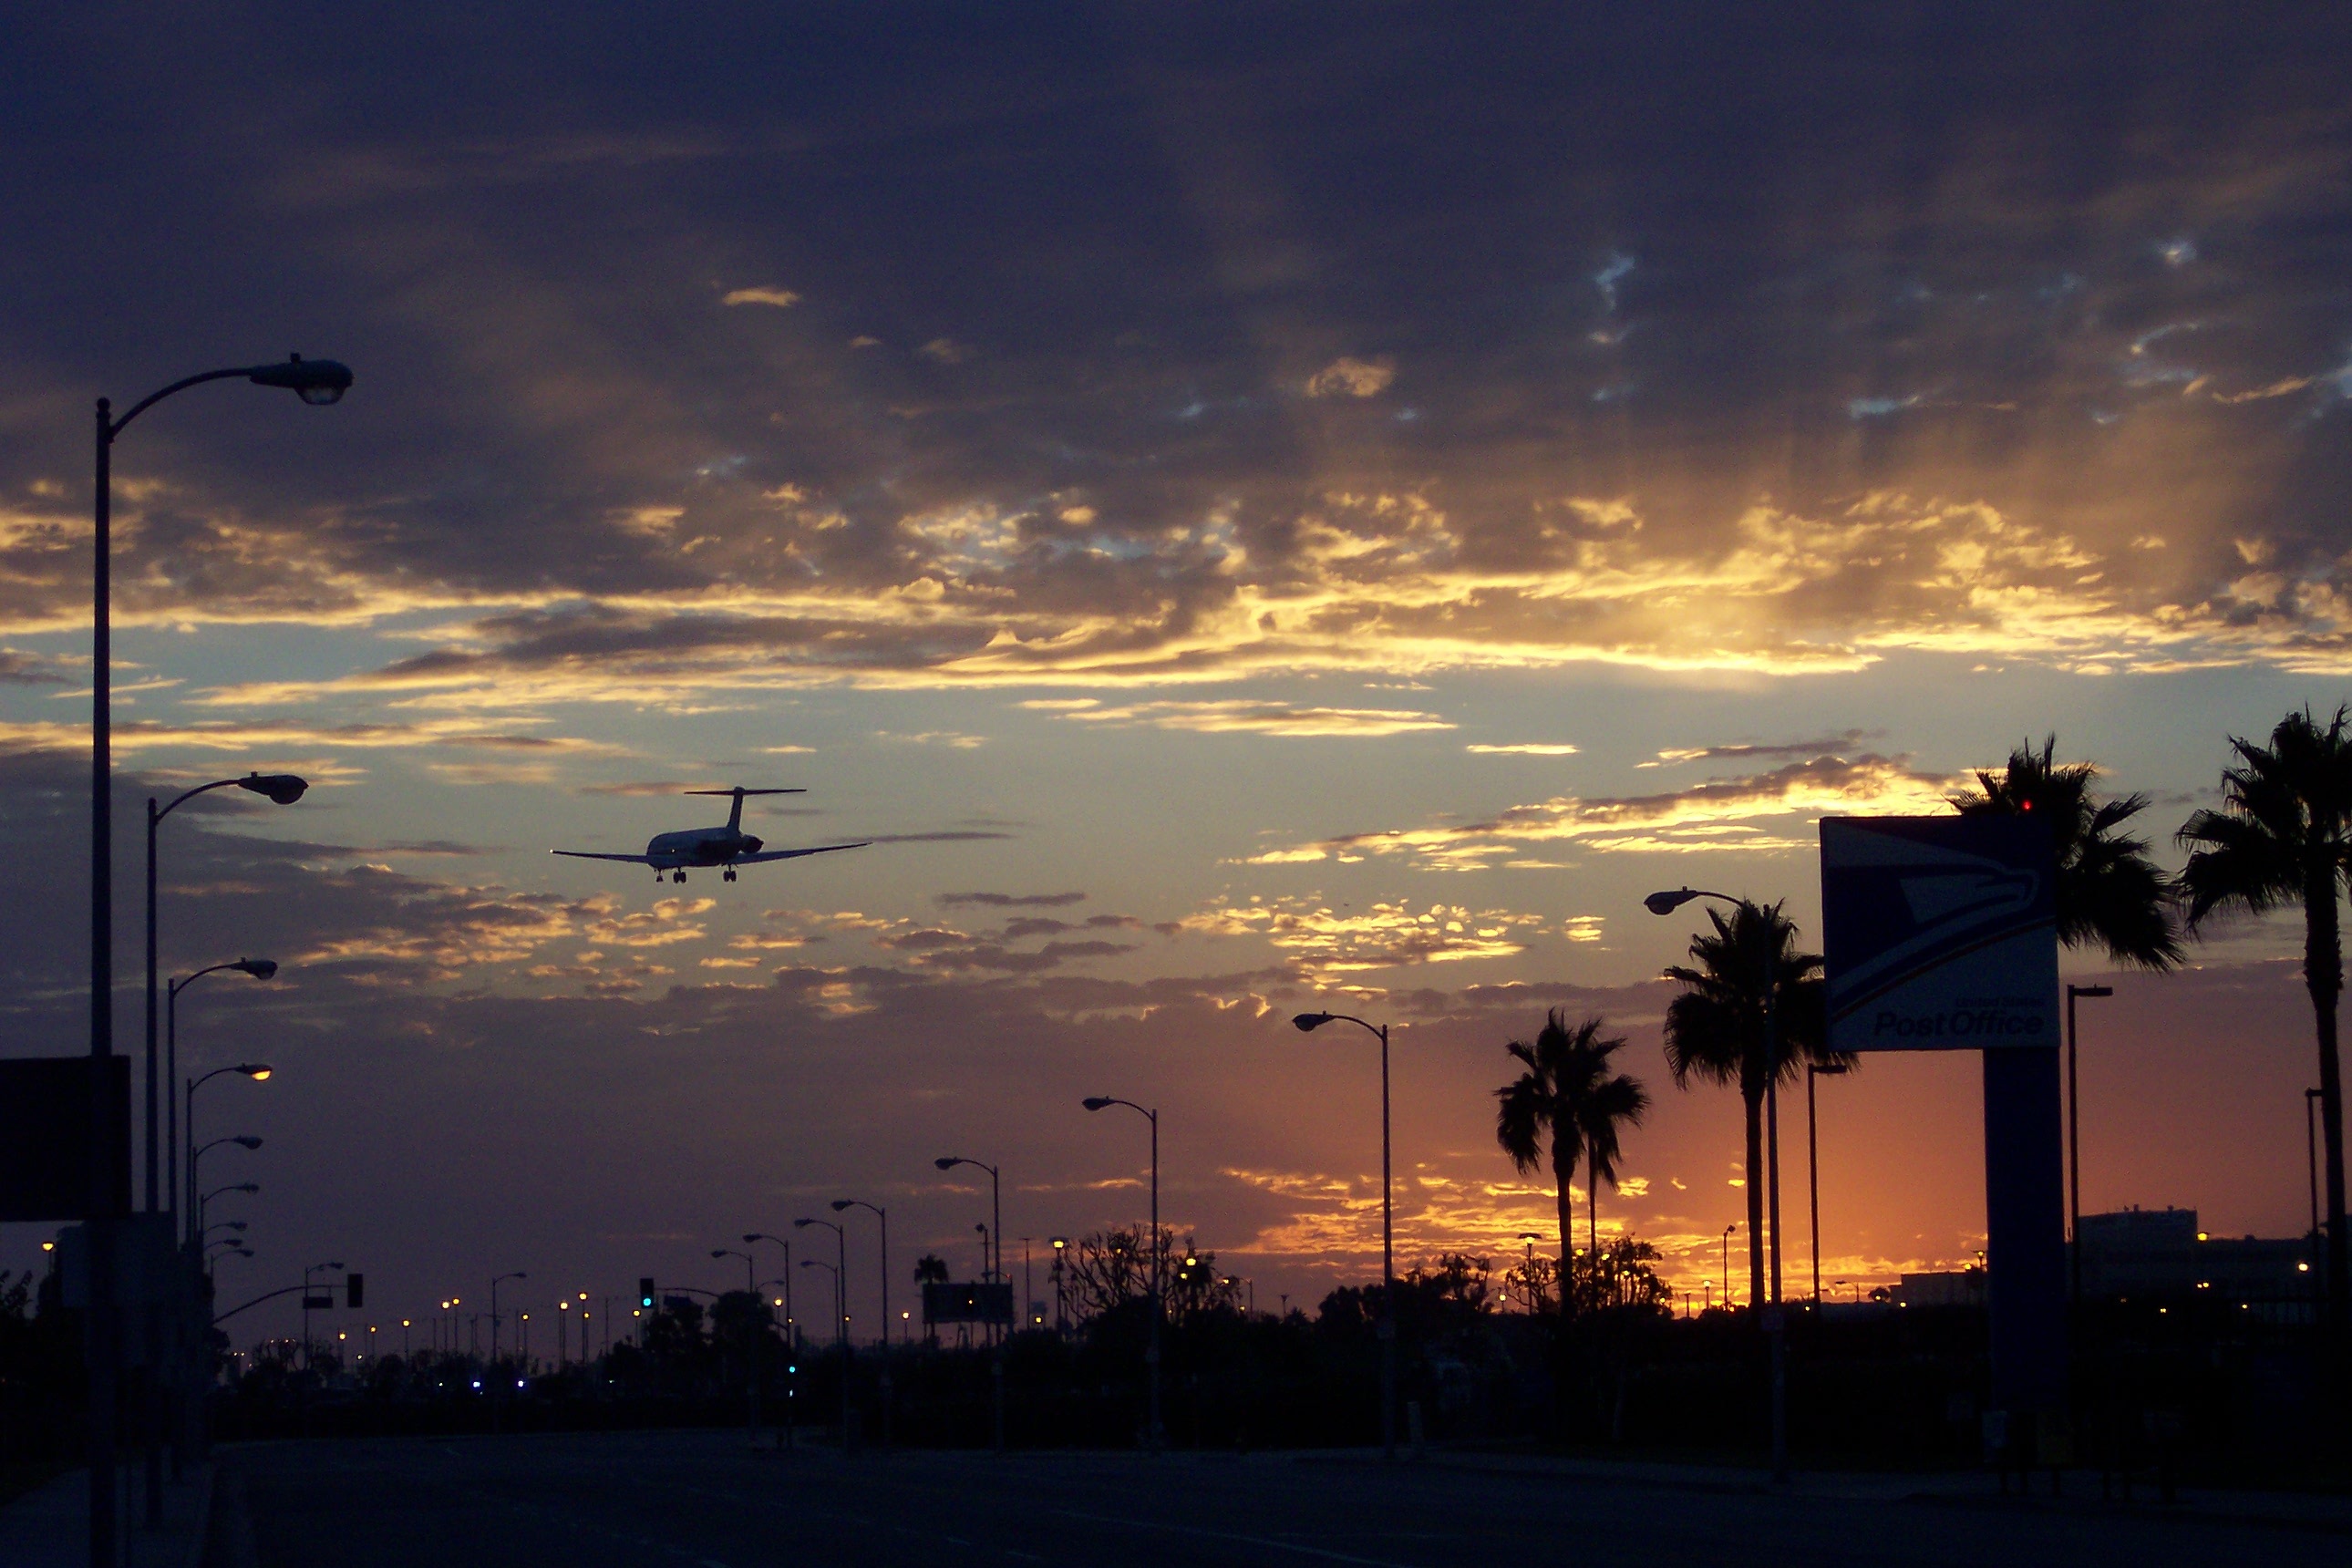
horizon, silhouette, cloud, sky, sun, sunrise, sunset, night, sunlight, morning, dawn, airport, airplane, plane, aircraft, jet, dusk, transportation, evening, aviation, street light, colorful, landing, flights, takeoff, afterglow, los angeles, lax